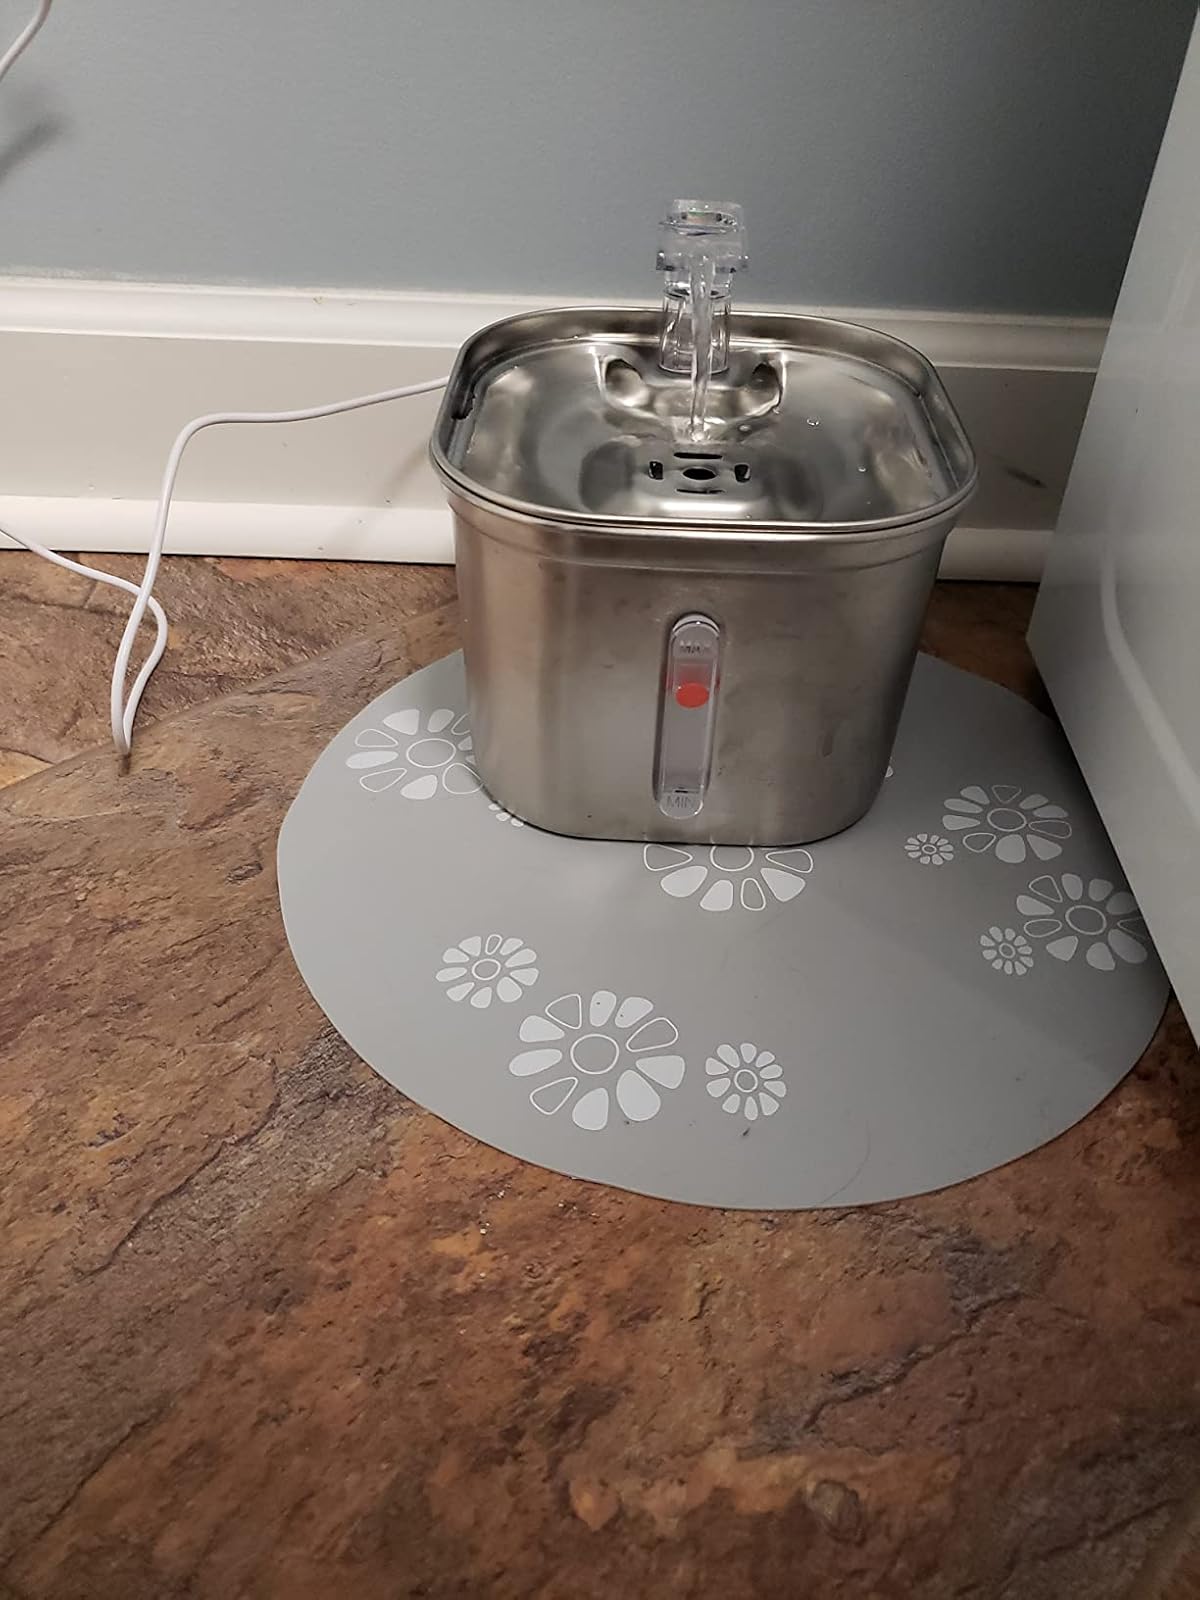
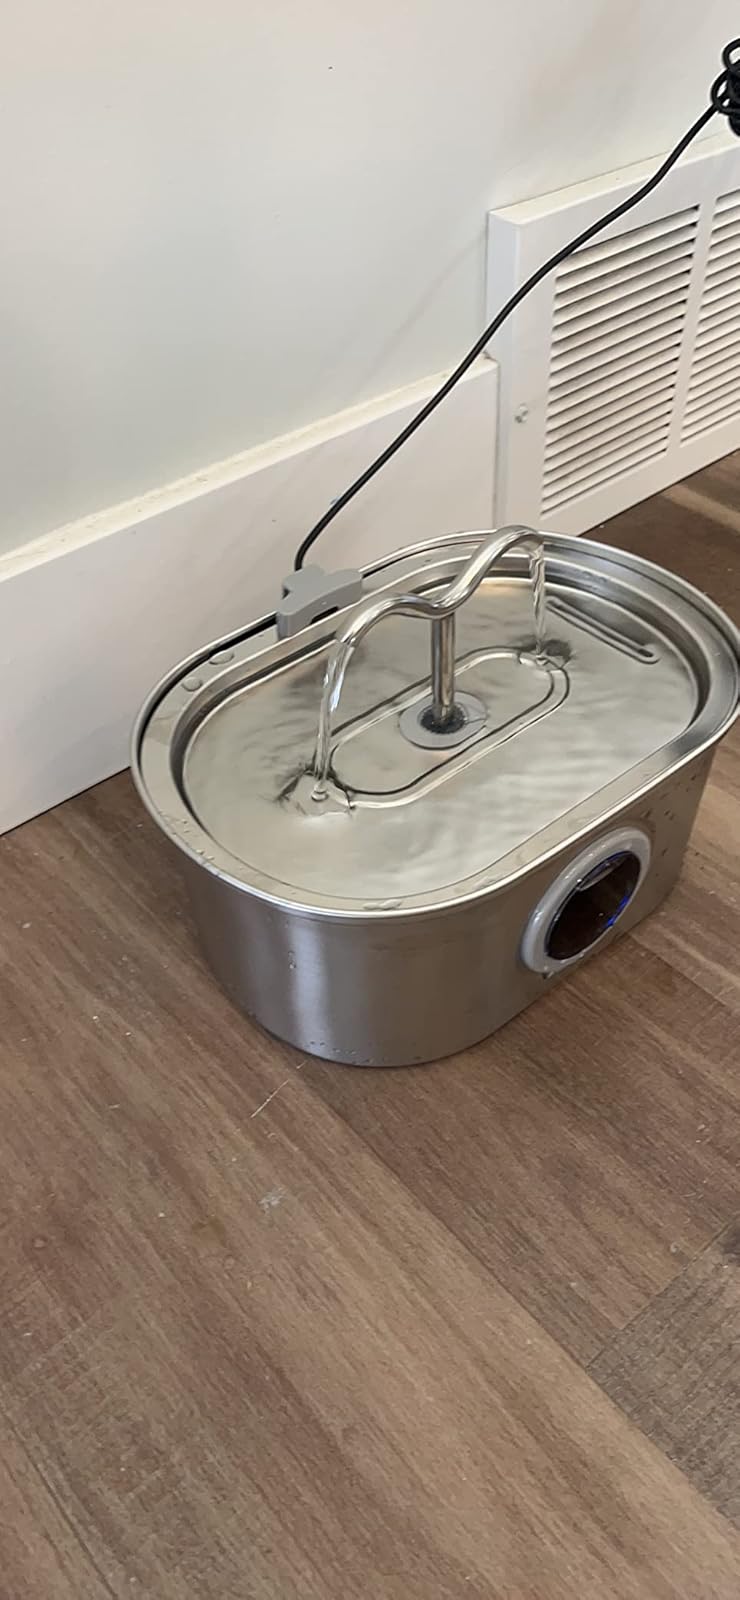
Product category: items_bowl
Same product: no